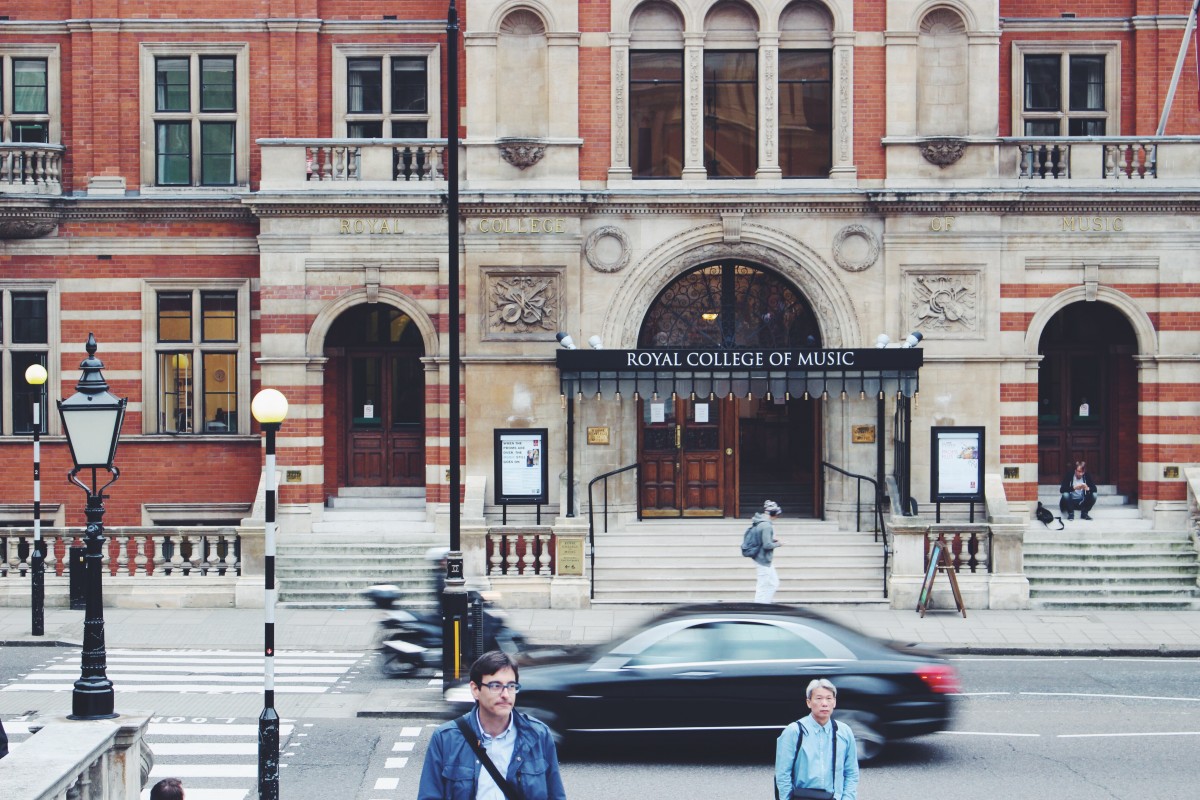
Tags: architecture, road, street, building, city, downtown, arch, plaza, landmark, facade, town square